Alan Fersht

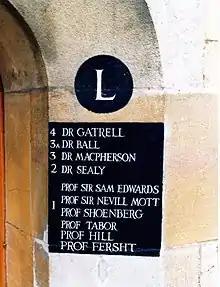
Scientists sharing L1 in Caius Court, Gonville and Caius College, Cambridge, taken in 1994 (Nevill Mott, Samuel Frederick Edwards, David Tabor, David Shoenberg, Rodney Hill, and Alan Fersht)

Fersht was elected a Fellow of the Royal Society (FRS) in 1983. The Royal Society awarded him the Gabor Medal in 1991 for molecular biology, in 1998 the Davy Medal for chemistry, in 2008 the Royal Medal and in 2020 the Copley Medal for his development and application of methods of protein engineering to provide descriptions of protein folding pathways at atomic resolution. He is a Foreign Associate of the United States National Academy of Sciences, a Foreign Member of the American Philosophical Society, a Foreign Member of the Accademia dei Lincei, Member of Academia Europaea, an Honorary Foreign Member of the American Academy of Arts and Sciences and a Fellow of the Academy of Medical Sciences (FMedSci). His nomination for the Royal Society reads: